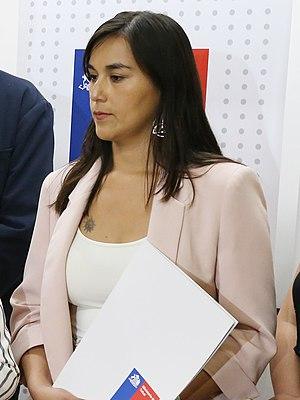
Izkia Jasvin Siches Pastén, née le 4 mars 1986 à Arica, est un médecin chilien. Elle est l’actuelle présidente du Collège médical du Chili.